Dirt track racing in Australia

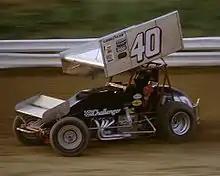
Winged sprint car

Dirt track racing is a type of auto racing performed on clay or dirt surfaced oval tracks in Australia. The seasons tend to be from September to April. There are a large number of tracks available Australia wide, with some of the most popular ones being Perth Motorplex, Bunbury Speedway, Speedway City, Premier Speedway Warrnambool (Sungold Stadium) and Sydney Speedway (trading as Valvoline Raceway). The richest and best known Speedway series in Australia is the World Series Sprintcars. The series was conceived by Adelaide based sedan driver and promoter John Hughes in 1986 as an Australian version of the famous World of Outlaws (WoO) series run in the United States since 1978. The most recent season was the 2014–15 World Series Sprintcars season.